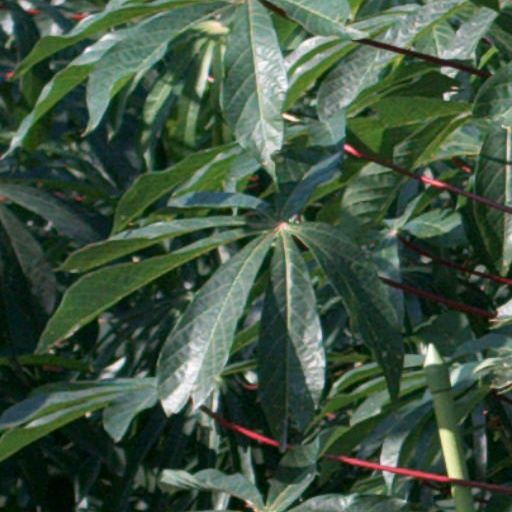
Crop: cassava